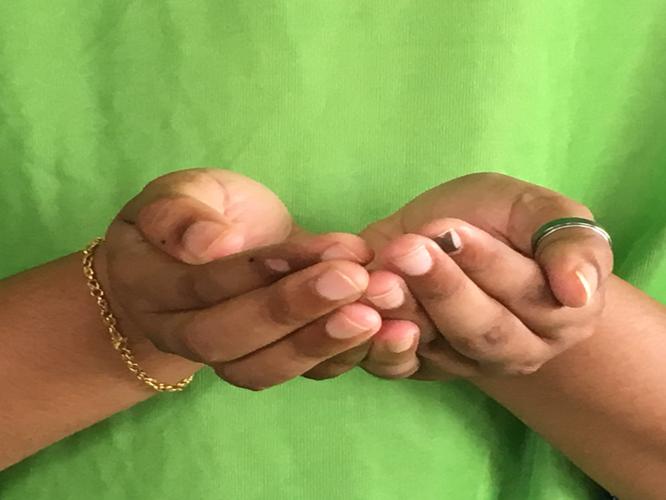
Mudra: Pushpaputa
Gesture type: double_hand